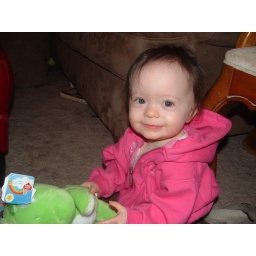
i think she was actually smacking the bear against the floor here.